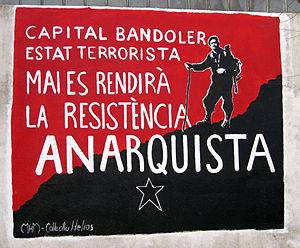
Francesc Sabaté Llopart, né le 30 mars 1915 à L'Hospitalet de Llobregat, assassiné le 5 janvier 1960 à Sant Celoni, était un militant anarchiste connu sous le nom de « Quico » ou « Quico Sabaté ». Il était une des principales figures avec José Luis Facerias de la guérilla anti-franquiste connue pour sa vaillance en bravant la dictature franquiste par des actions en ville à visage découvert.
Lucio Urtubia Jiménez, né à Cascante en Espagne le 18 février 1931 et mort le 18 juillet 2020 à Paris, est un militant anarchiste espagnol.